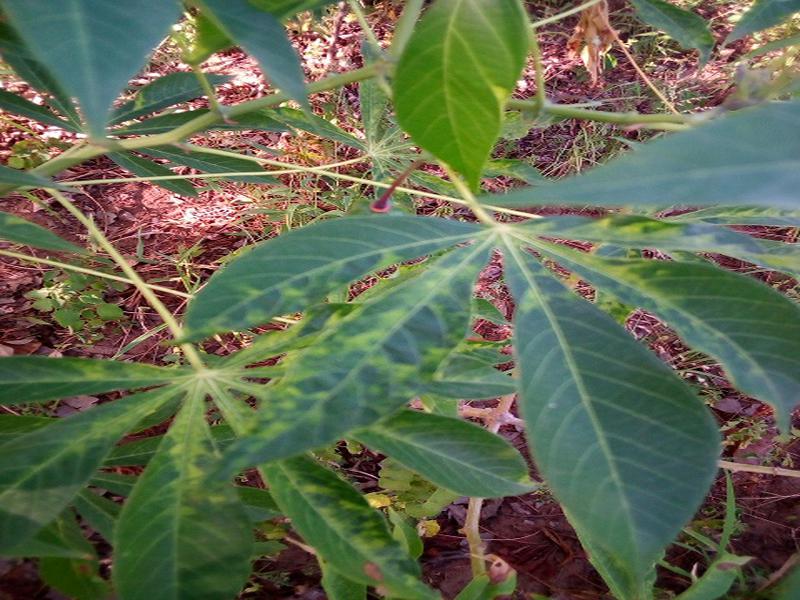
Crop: cassava
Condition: mosaic_disease